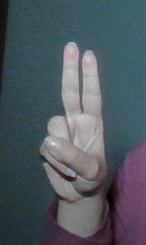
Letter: taa